Eusauropoda

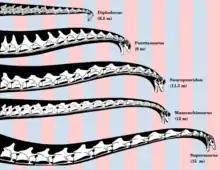
Reconstruction of selected sauropod necks, showing posture and length

The skull length of the basal eusauropod, "Patagosaurus" is about . One of the most basal eusauropods, "Shunosaurus", has two characteristic features of the eusauropod elongated neck: the incorporation of the equivalent of the first dorsal vertebra into the cervical region of the spine, and the addition of two cervical vertebra in the middle of the cervical vertebrae.